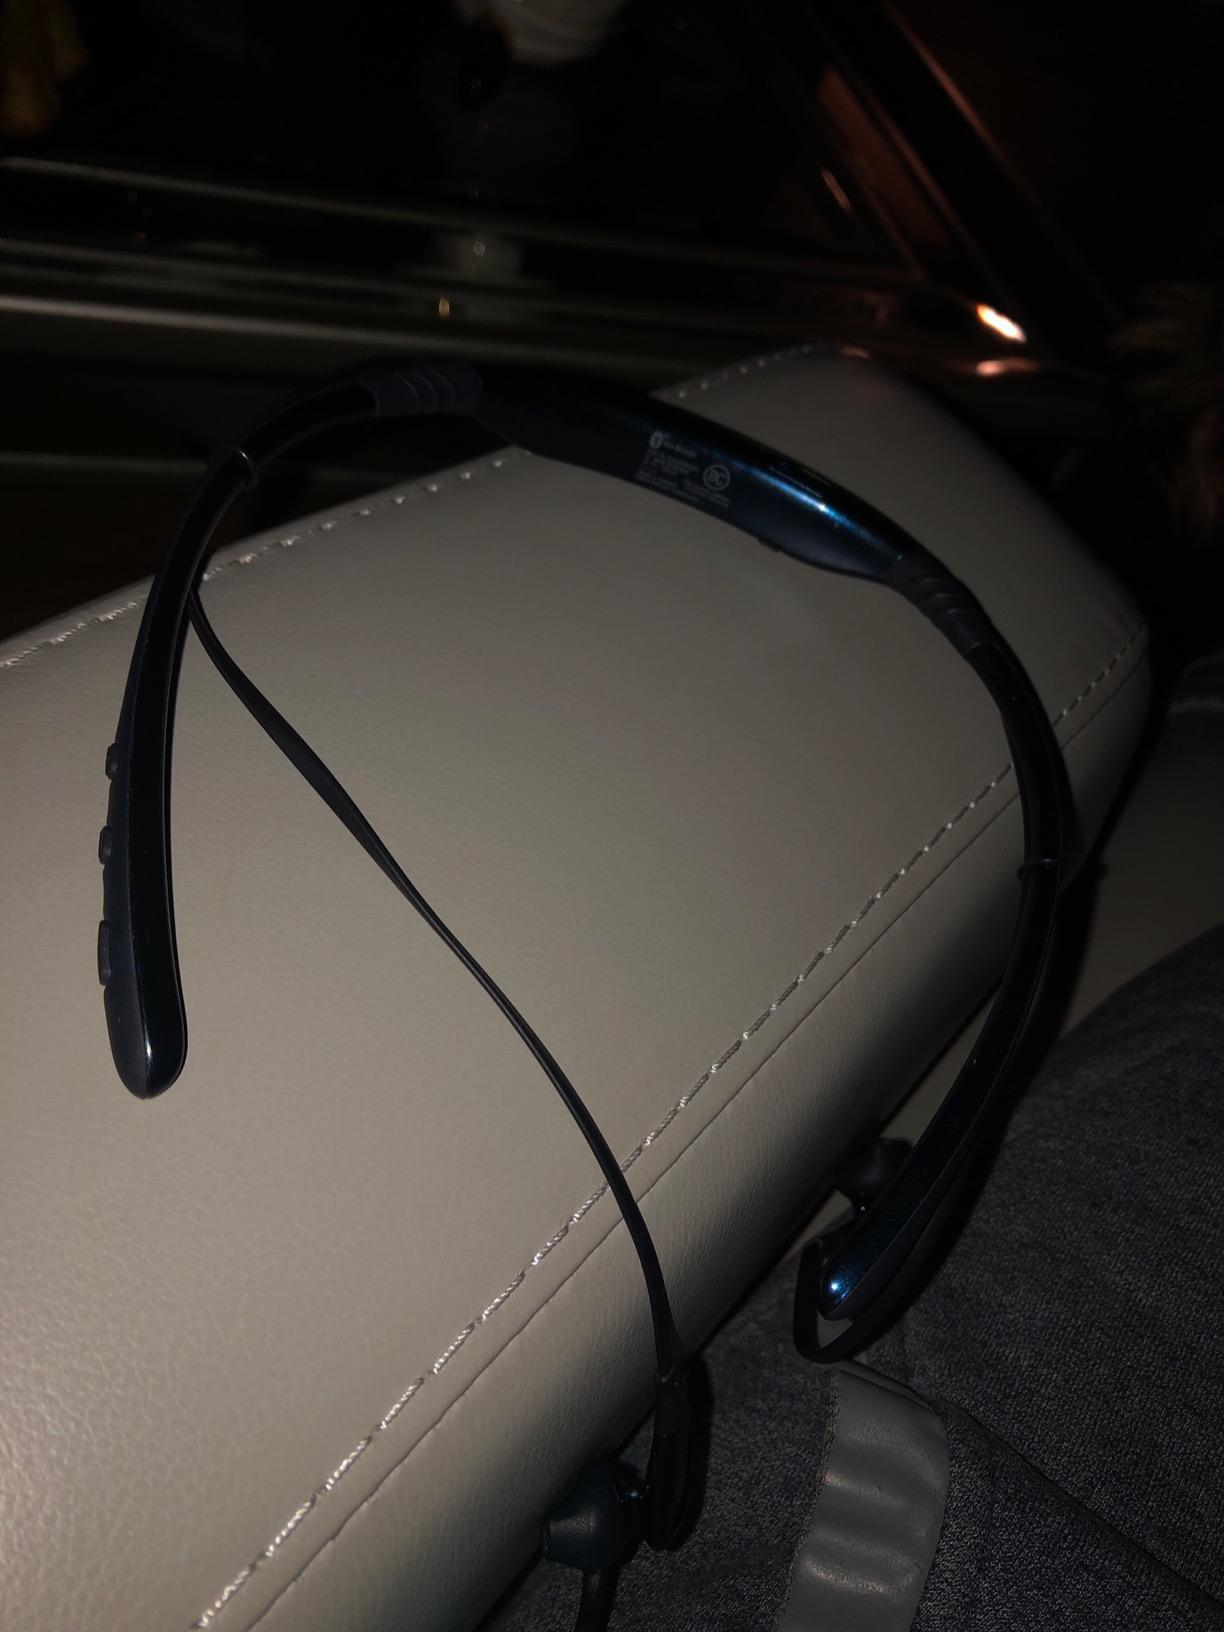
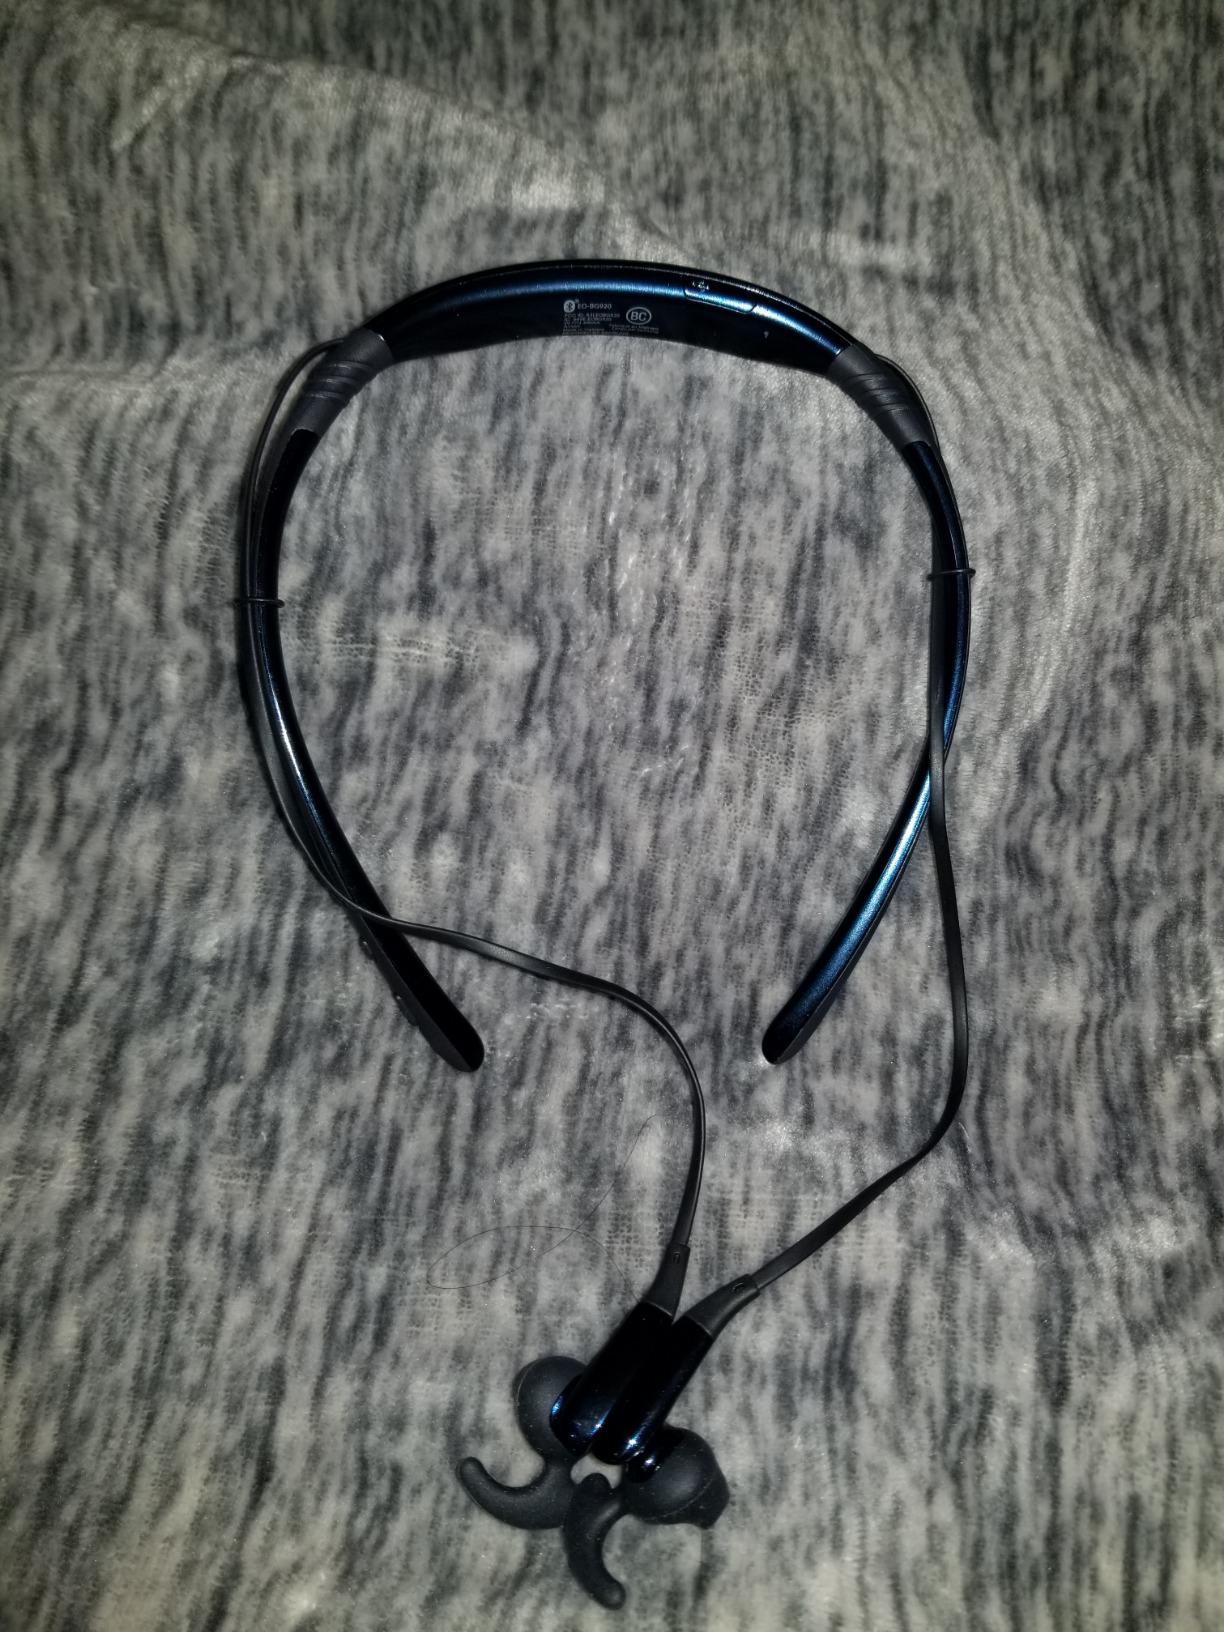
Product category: headphones
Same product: yes